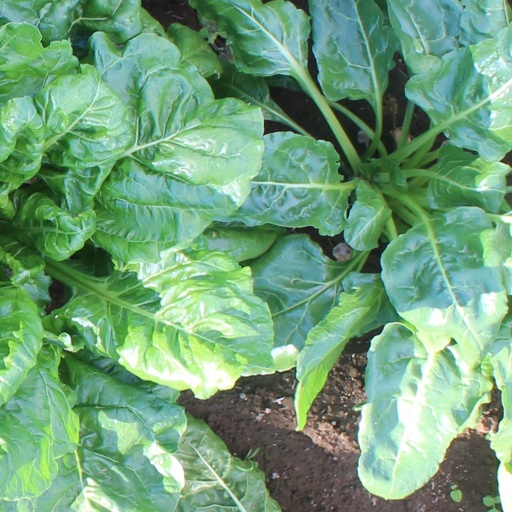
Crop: sugar beet